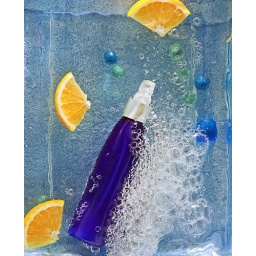
bath oil in the water